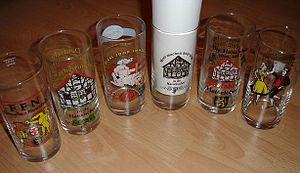
Une chopine est un verre à bière ainsi qu'une mesure de capacité pour des liquides. Le terme est attesté depuis le XIIᵉ siècle, de l'allemand Schoppen, « puisoir de brasseur ». La chopine se subdivise en deux demiards et équivaut à la moitié d'une pinte de Paris, unité de mesure désuète, soit un peu moins d'un demi-litre.